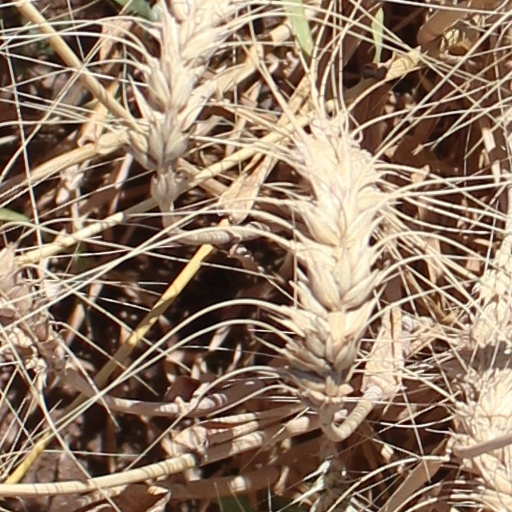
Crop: wheat